Adolf Joszt

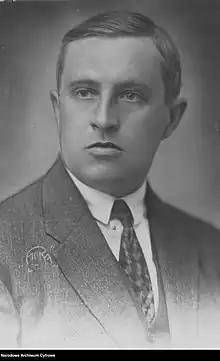
Adolf Joszt

Adolf Joszt (born 1889 in Lviv - 1957 in Gliwice) was a Polish chemist, considered to be a significant precursor to the practices of biotechnology and environmental protection.